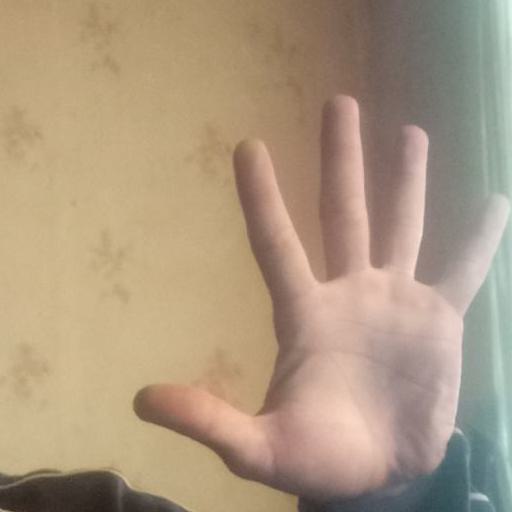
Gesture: palm